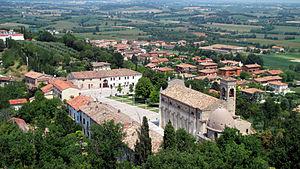
Vue de la ville de Solférino et de l'église Saint-Pierre-es-Liens, Lombardie, Italie. C'est ici qu'eut lieu la Bataille de Solférino lors de laquelle le Suisse Henri Dunant eut l'idée de fonder ce qui deviendra la Croix Rouge.